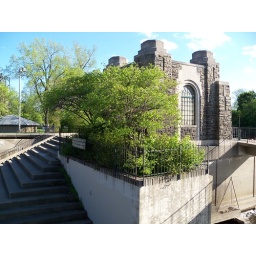
I think the little building at the top of the fish ladder looks like a fortress surrounded by a spiraling moat.